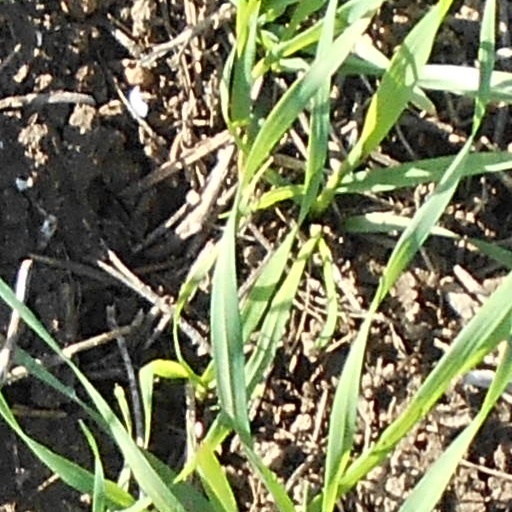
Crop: wheat